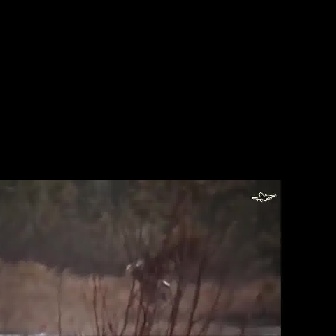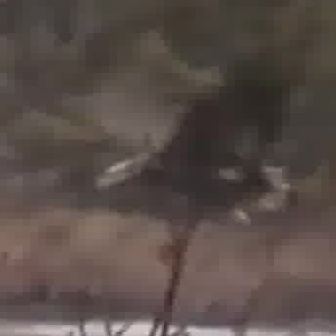
  Please identify the target specified by the bounding box [125,220,203,298] in the first image and locate it in the second image. Return the coordinates in [x_min,y_min,x_max,y_max] format.
Answer: [84,17,296,230]